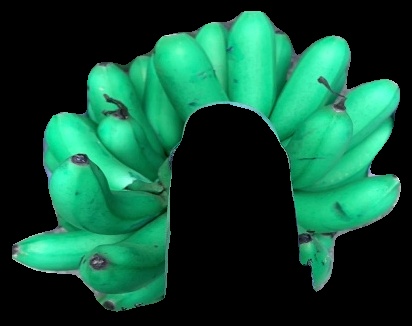
Variety: rasbale
Grade: grade1